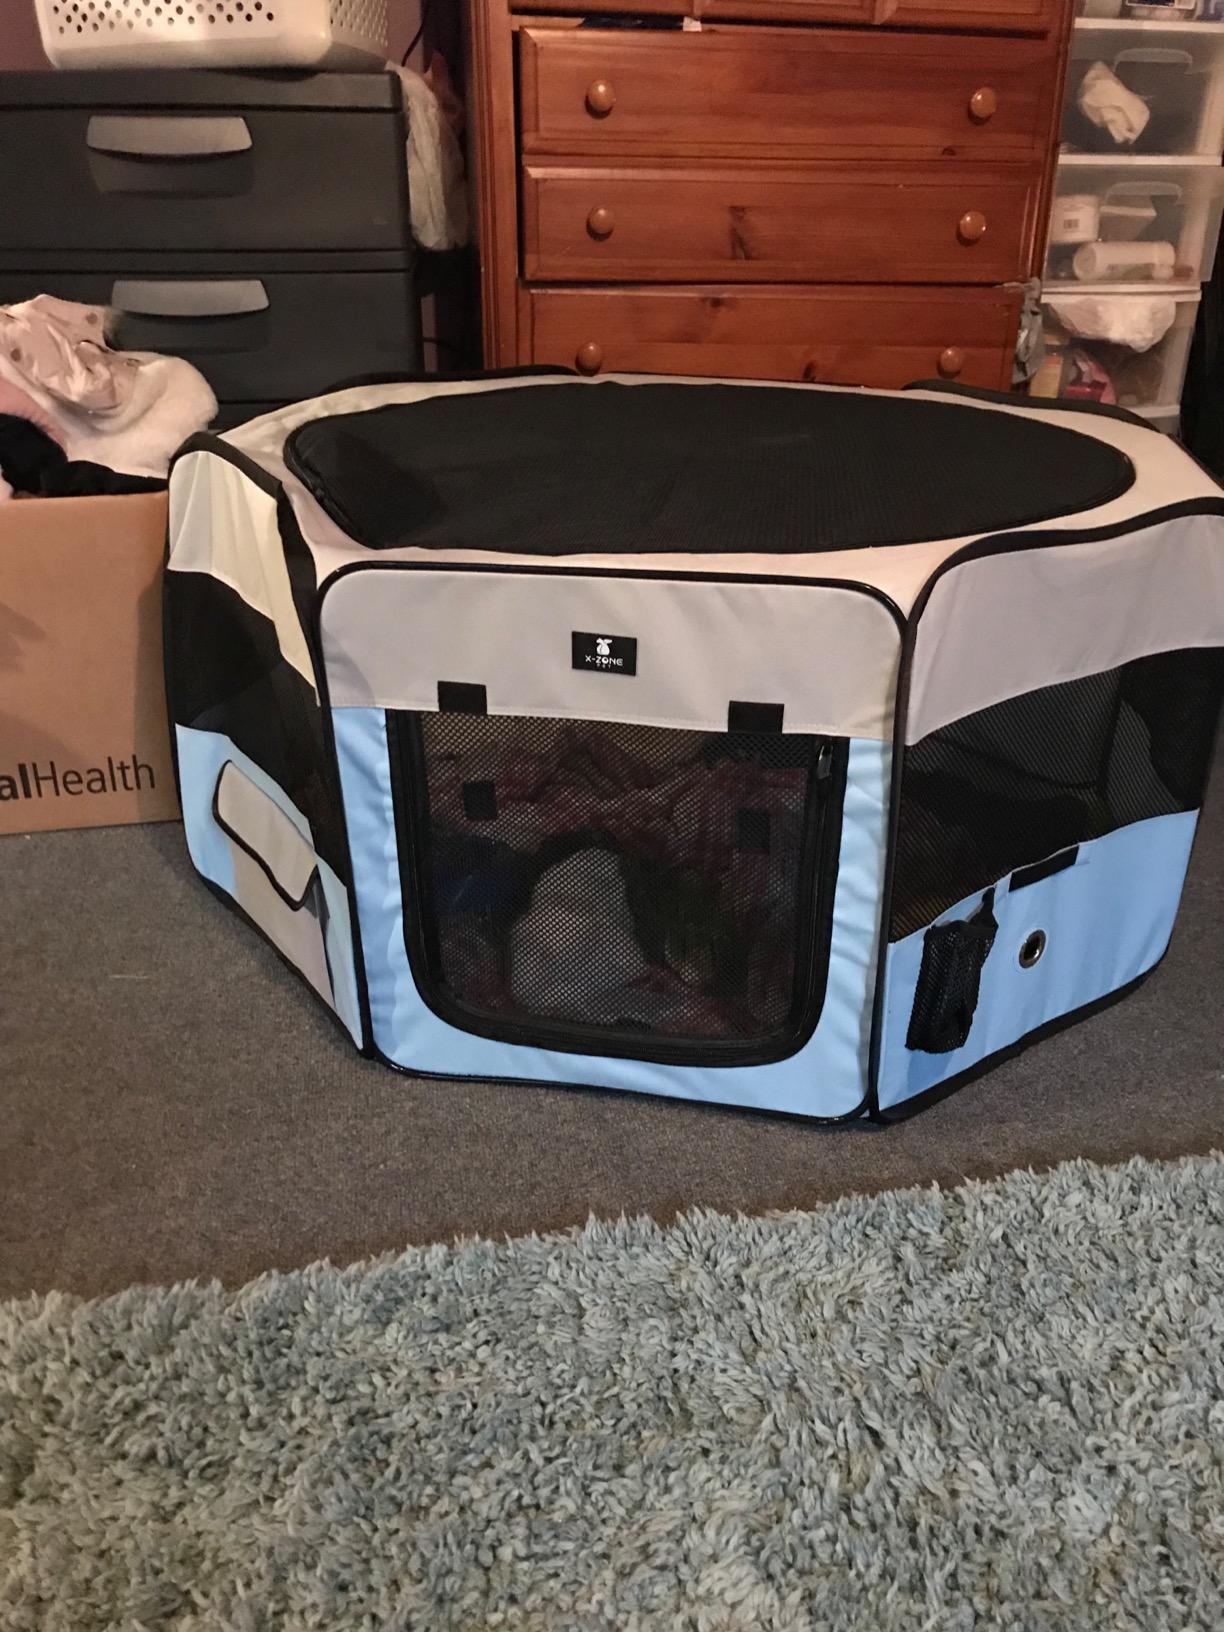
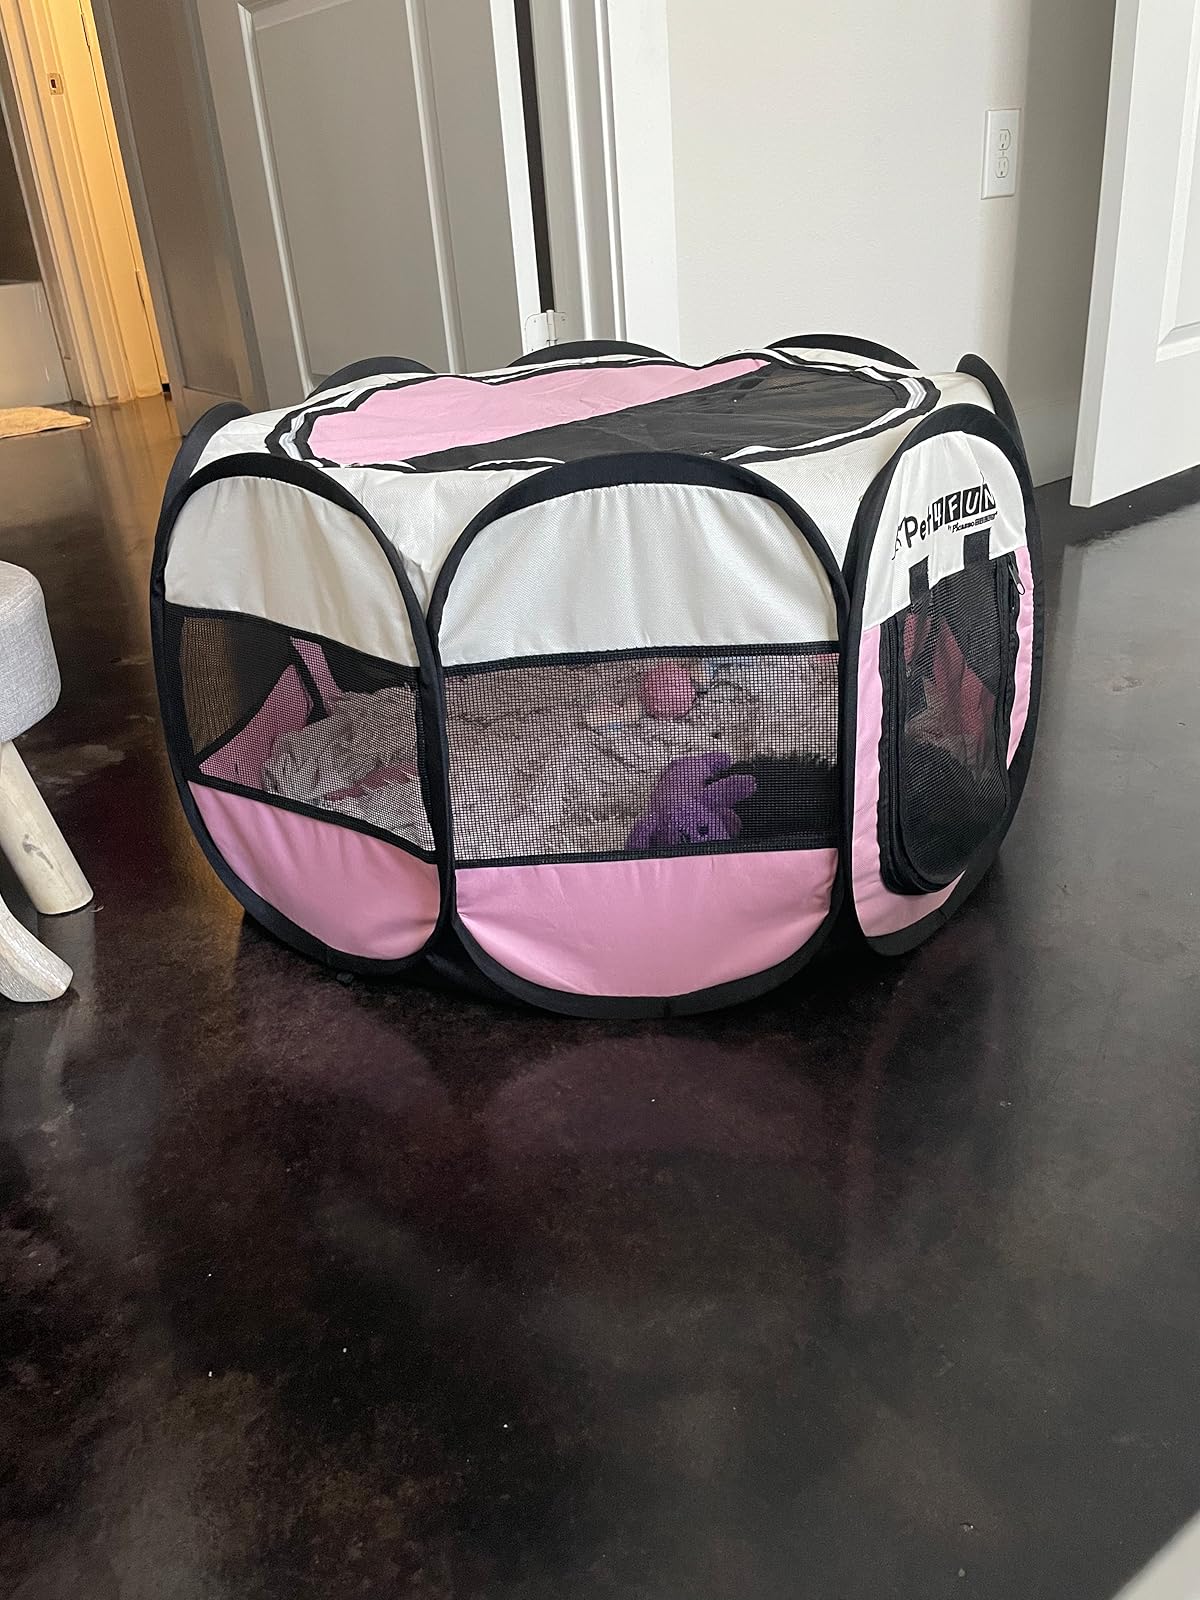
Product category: items_kennel
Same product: no